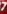
Number: 7